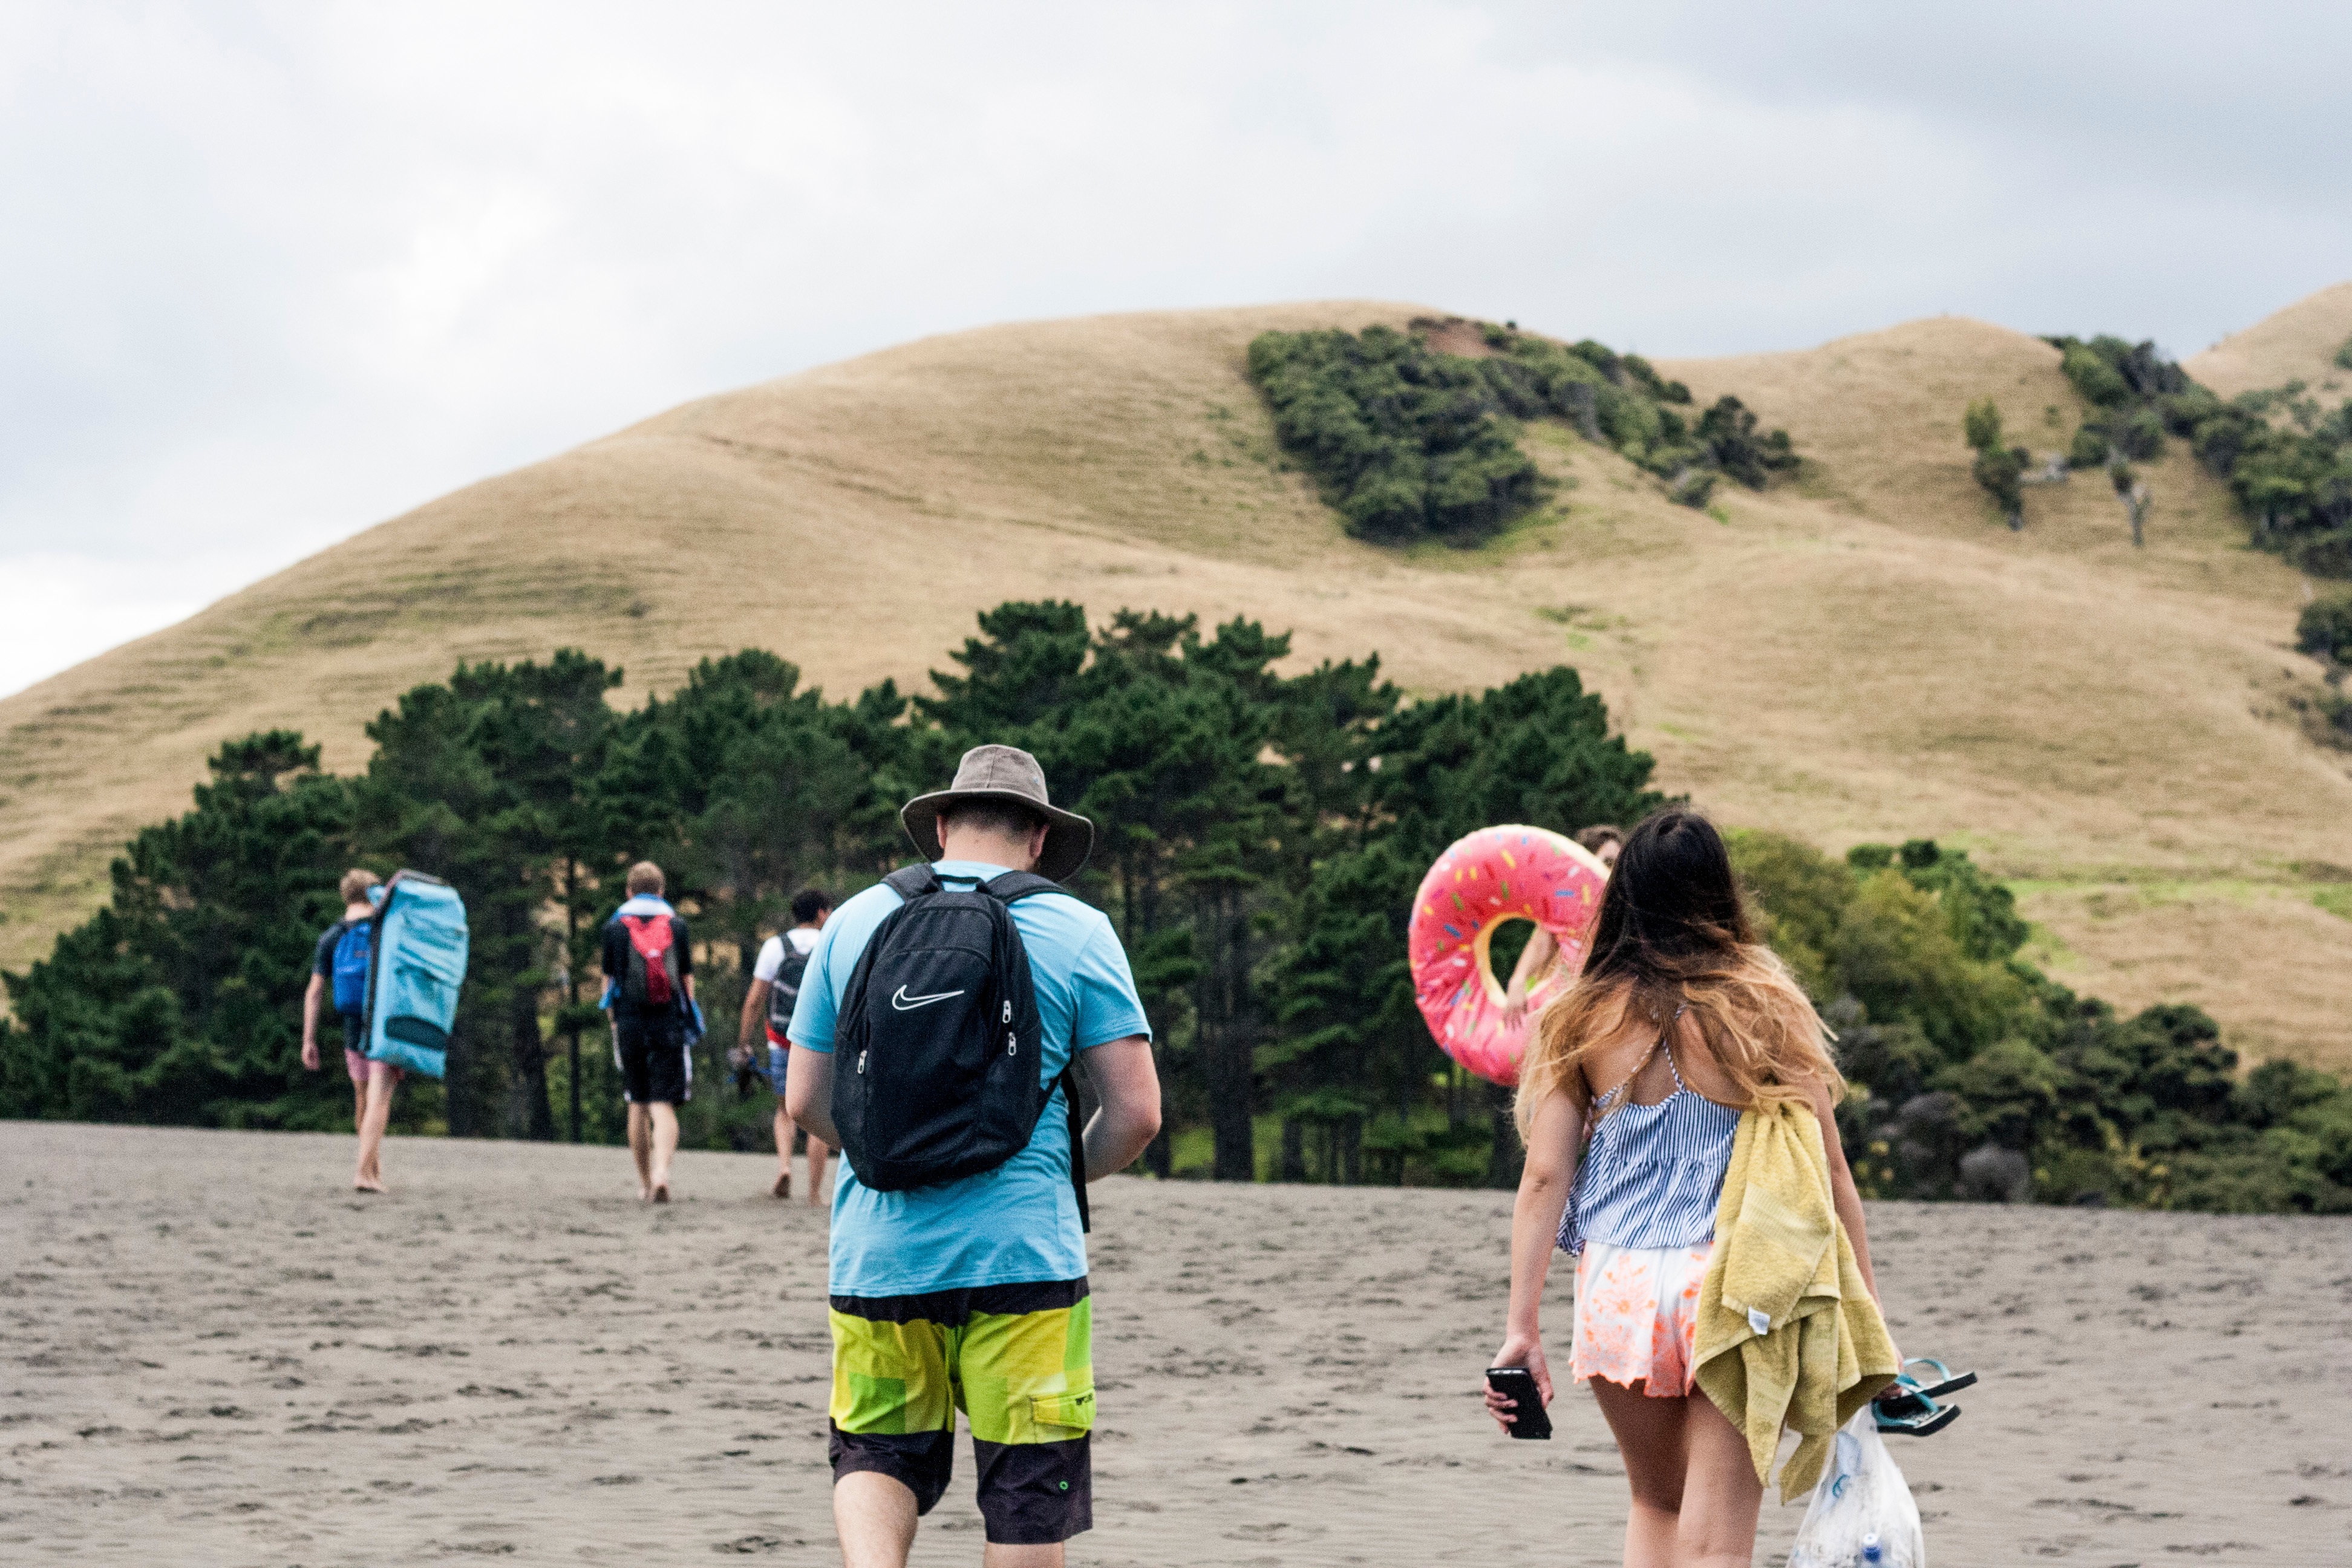
beach, sea, sand, vacation, travel, tourism